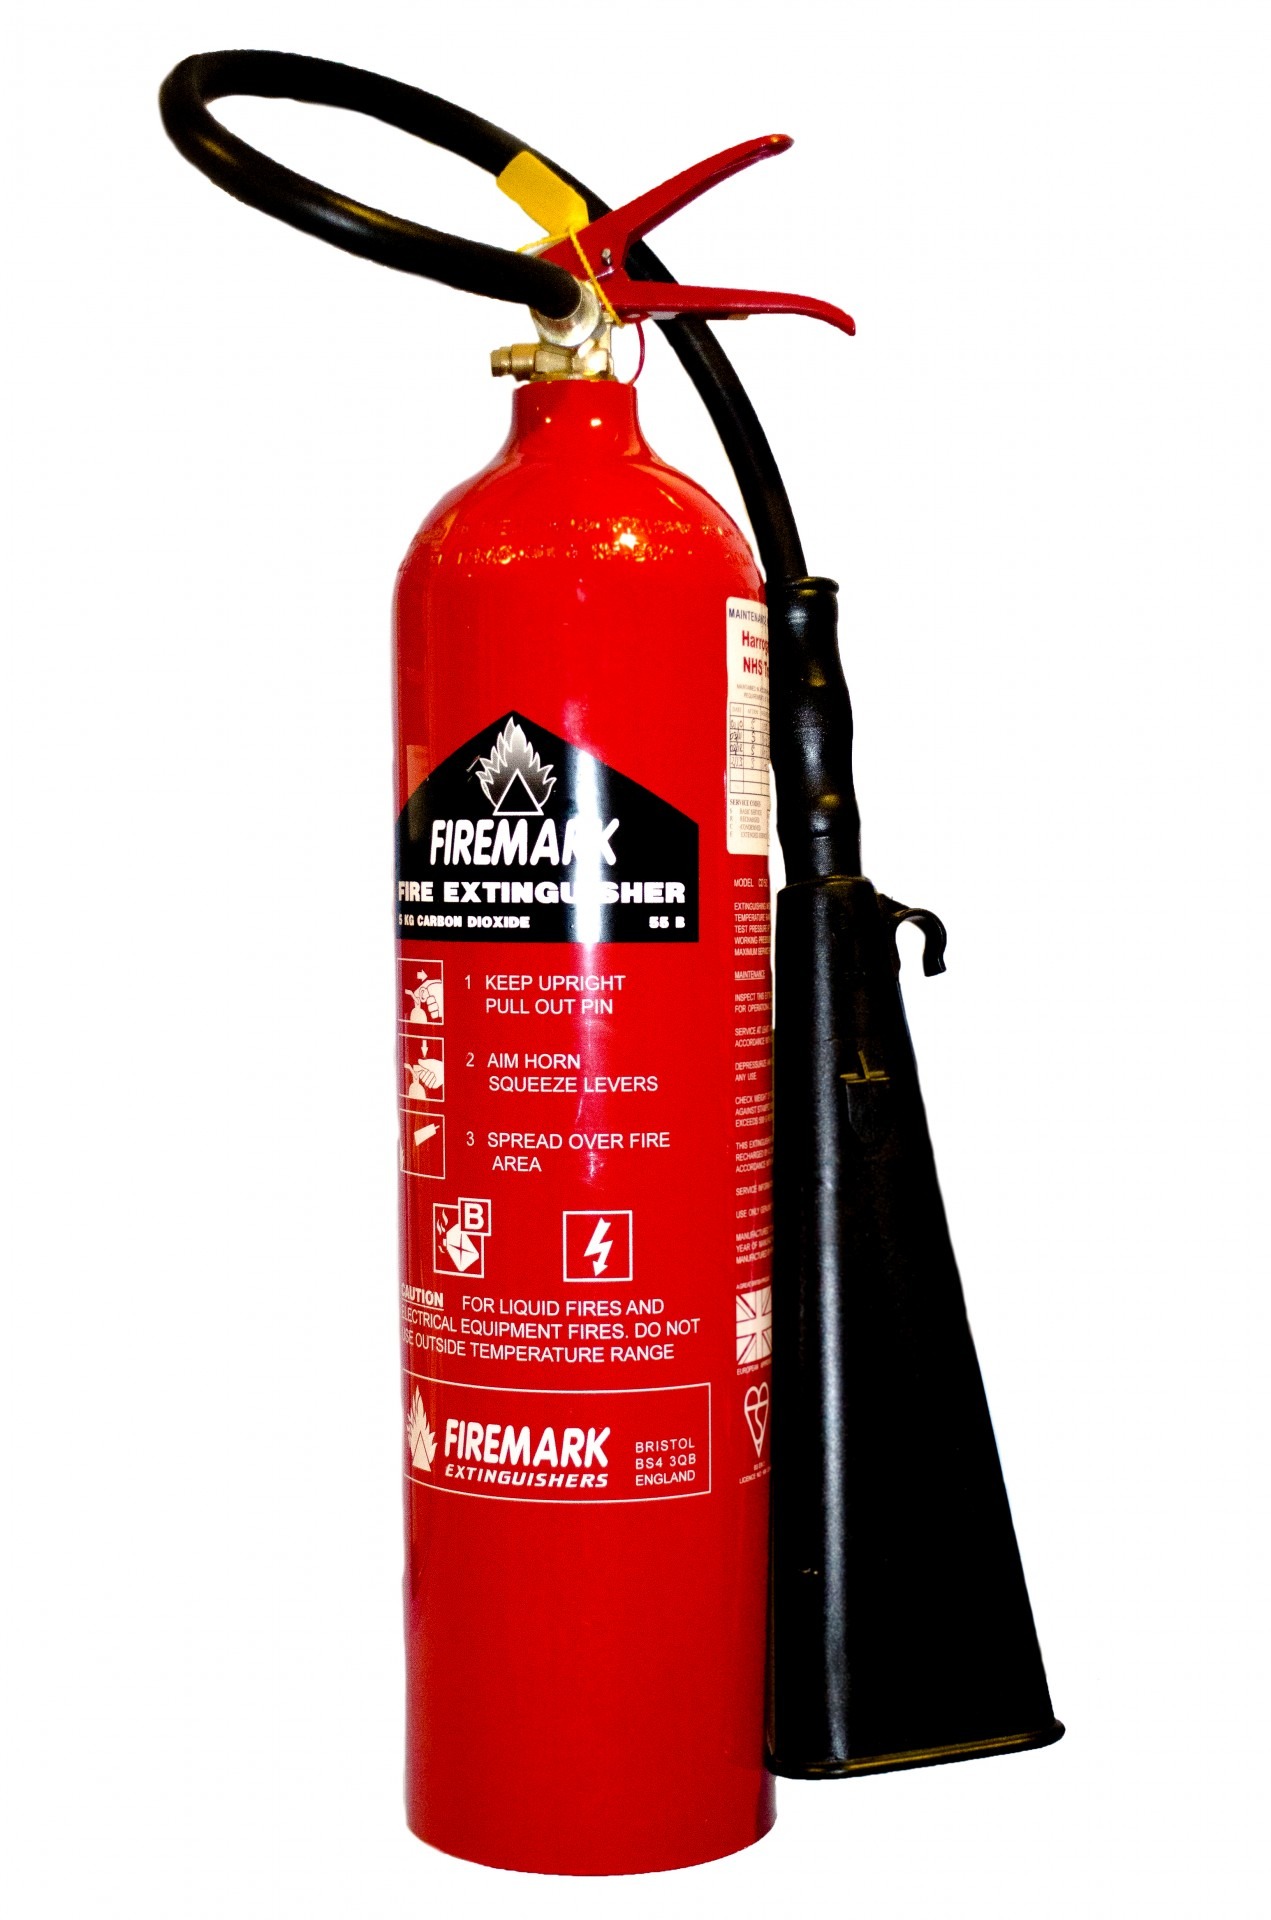
group, alarm, foam, clear, equipment, flame, fire, industrial, bottle, heat, wine bottle, help, container, burning, hot, danger, gasoline, fuel, flammable, emergency, firefighter, defence, inflammable, batch, clipping, extinguisher, fire extinguisher, extinguishing, detachment, firestone